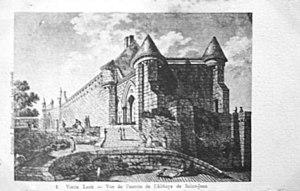
sur une vue ancienne.
L'abbaye Saint-Jean de Laon est une abbaye bénédictine fondée à Laon en 641 par sainte Salaberge, sœur de Saint Bodon.